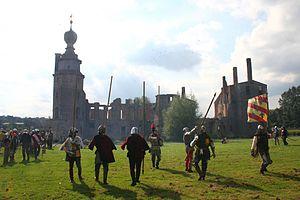
Havré (Belgique), reconstitution historique de la prise du château des princes de Croÿ en 1521.
Havré est une section de la ville belge de Mons située en Région wallonne dans la province de Hainaut. C'était une commune à part entière avant la fusion des communes de 1977.